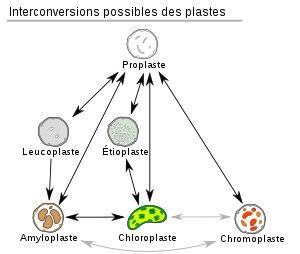
Les leucoplastes représentent une catégorie de plastes, organites spécifiques des cellules végétales. Contrairement à d'autres plastes tels que les chloroplastes ou les chromoplastes, ils ne sont pas pigmentés.
Les chloroplastes sont des organites présents dans le cytoplasme des cellules eucaryotes photosynthétiques. Ils sont sensibles aux expositions des différentes ondes du spectre lumineux. Ils jouent un rôle essentiel dans le fonctionnement d'une cellule végétale étant donné qu'ils permettent de capter la lumière à l'origine de la photosynthèse. Par l'intermédiaire de la chlorophylle qu'ils possèdent et de leurs ultrastructures, ces organites sont capables de transférer l'énergie véhiculée par les photons à des molécules d'eau. Les chloroplastes jouent un rôle important dans le cycle du carbone, par la transformation du carbone atmosphérique en carbone organique. Les chloroplastes appartiennent à une famille d'organites appelés les plastes ; ceux-ci sont le fruit de l'endosymbiose d'une cyanobactérie, il y a environ 1,5 milliard d'années.
Un chromoplaste est un organite observé dans les cellules des organes végétaux colorés de jaune à orange.